Lolita (The Veronicas song)

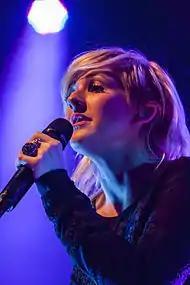
Critics noted the intro of "Lolita" is very similar to the intro of "Lights" by Ellie Goulding.

"Lolita" was co-written by Lisa Origliasso, Jessica Origliasso, Toby Gad and Laura Pergolizzi in 2010. Taking its name and inspiration from the 1955 novel of the same name by Vladimir Nabokov, the song draws on the experiences by Lisa and Jessica, of ex-boyfriends and male music executives who would try to manipulate them. In an interview with Noise11, "Lolita" was described by Lisa as, "kind of dark – it's a little bit mysterious and a little bit provoking in a sense." Explaining the theme of the song in the same interview, Jessica stated: "To us, Lolita, is about power play... It's the power play between genders and age groups, as well as people's perception of taboo, boundaries, what is acceptable and what a Lolita is: She's a bad-ass and she's on a mission. She wants to destroy something, either her own perception of what's right and wrong or everyone else's. She wants to prove something to herself."